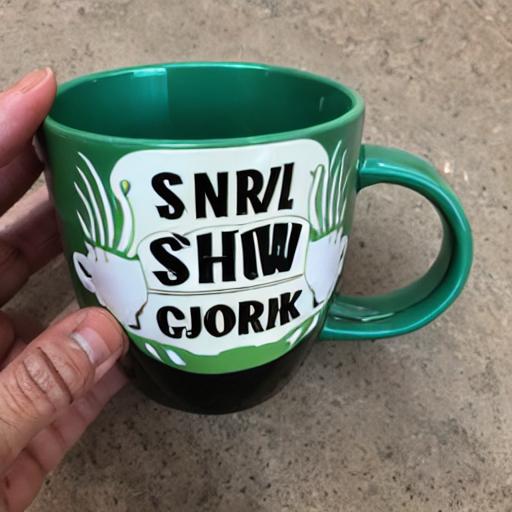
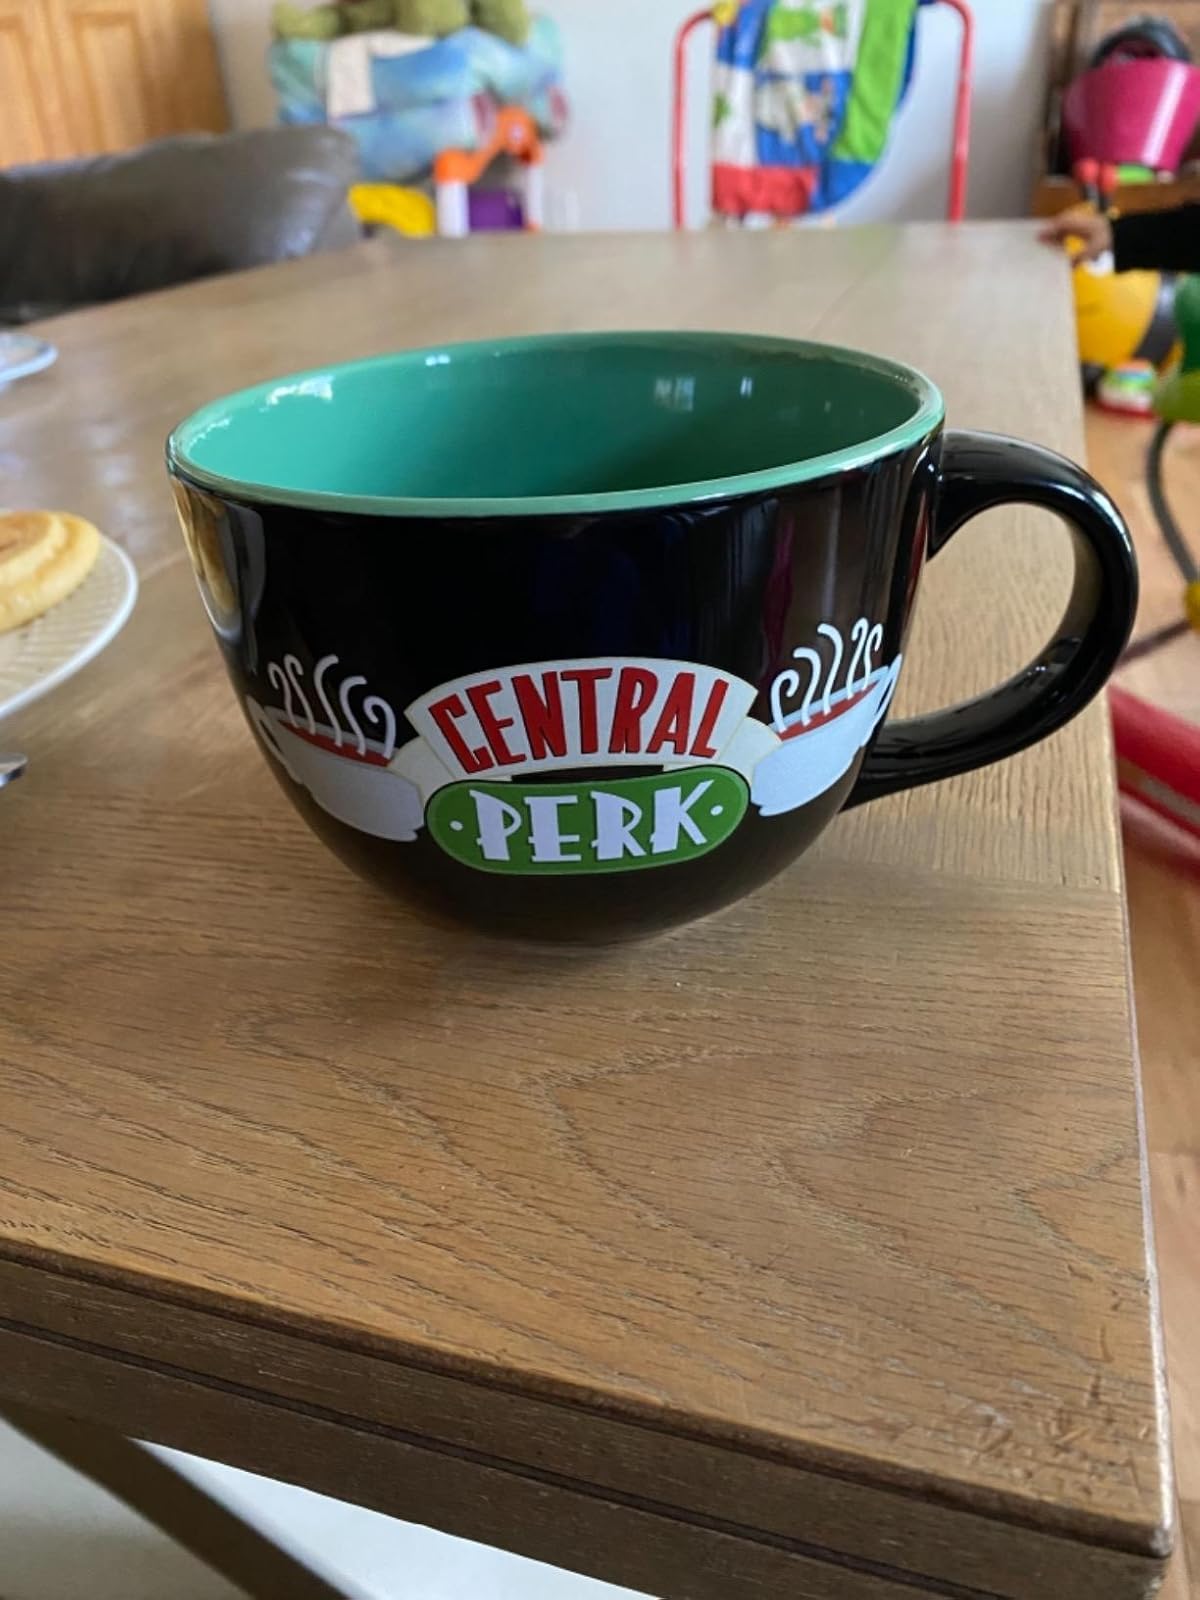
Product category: items_mug
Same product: no